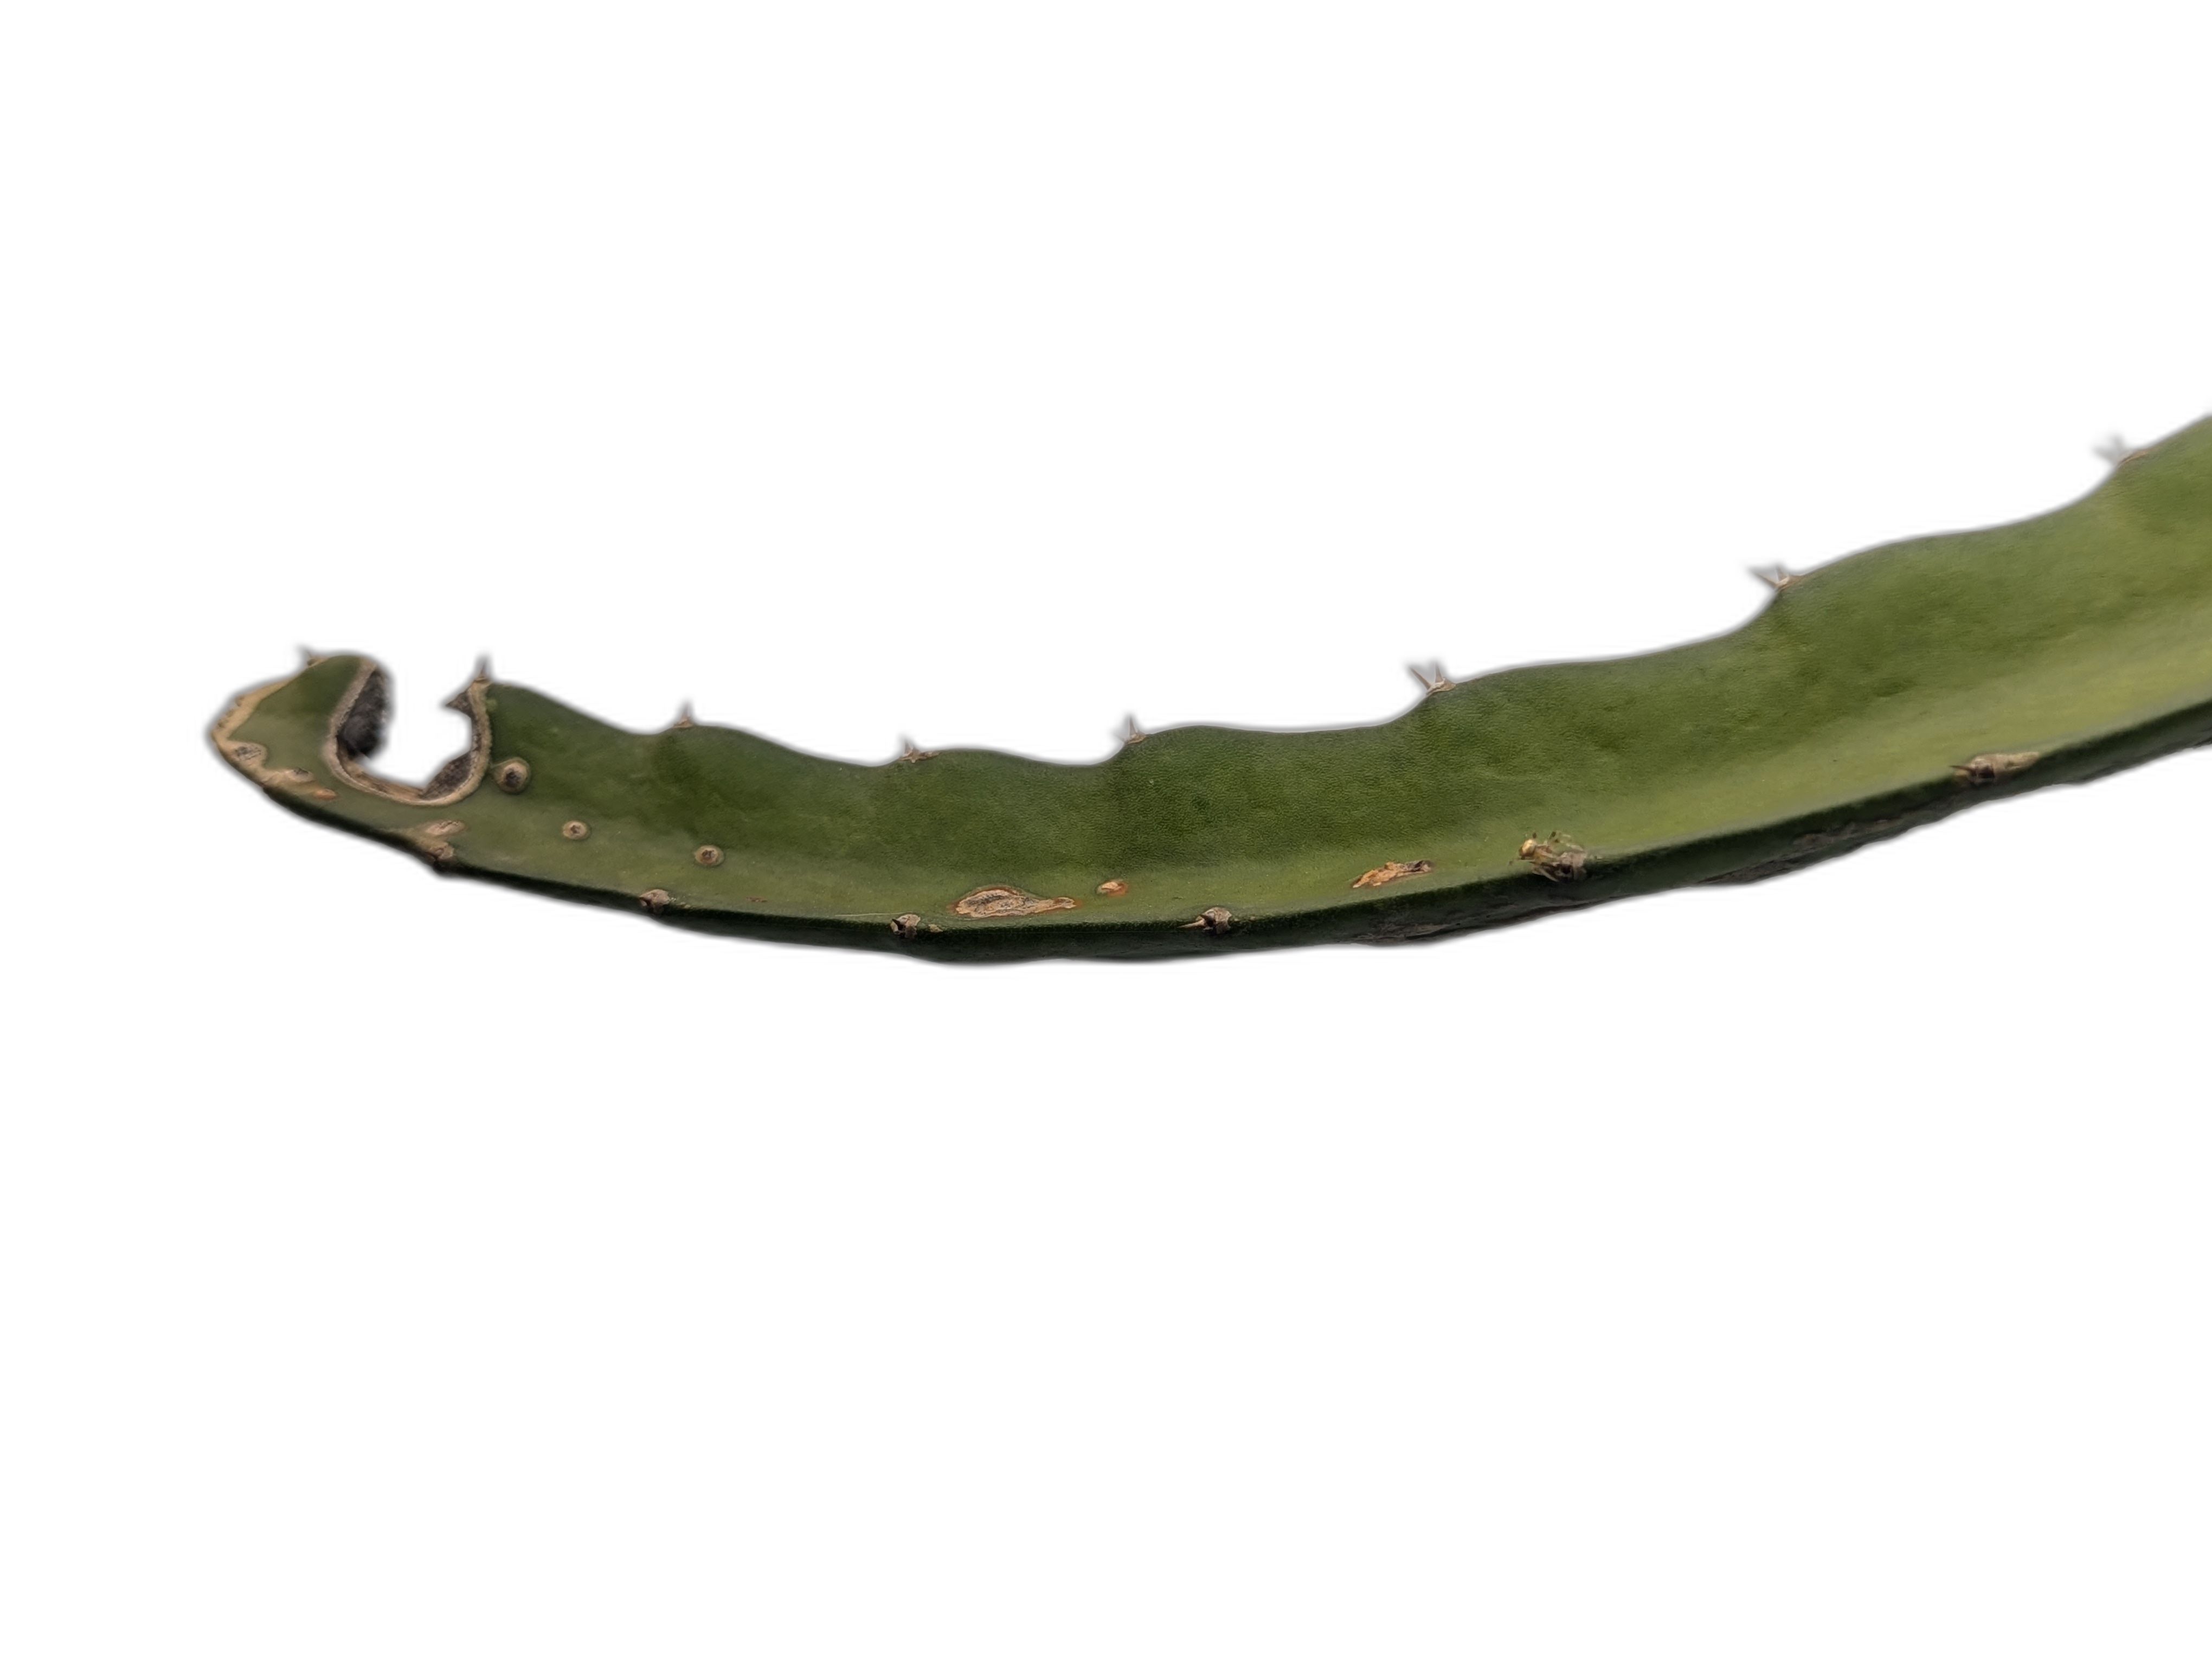
Label: Bad leaf